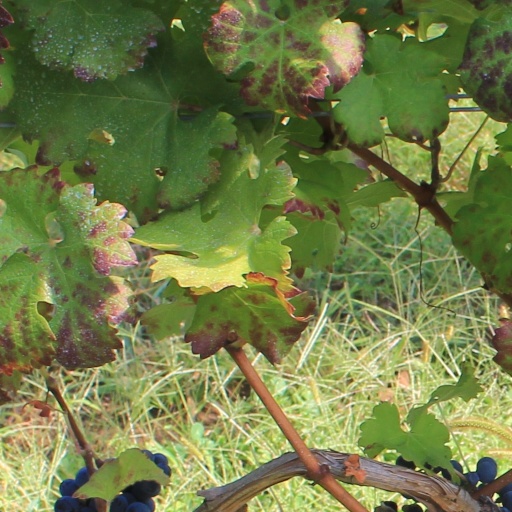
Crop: grape